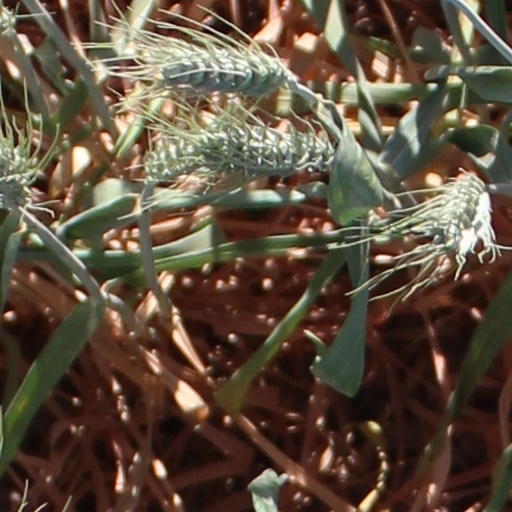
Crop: wheat